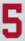
Number: 5